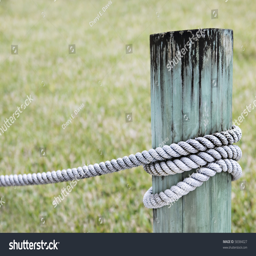
a weathered post with a rope tied around it , selective focus with green background